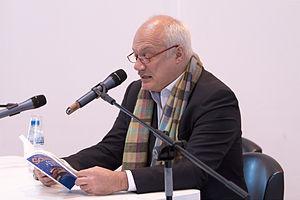
Éric-Emmanuel Schmitt au Salon du livre de Paris pour une lecture de la nouvelle Le Retour, extraite de son recueil Concerto à la mémoire d'un ange (éd. Albin Michel).